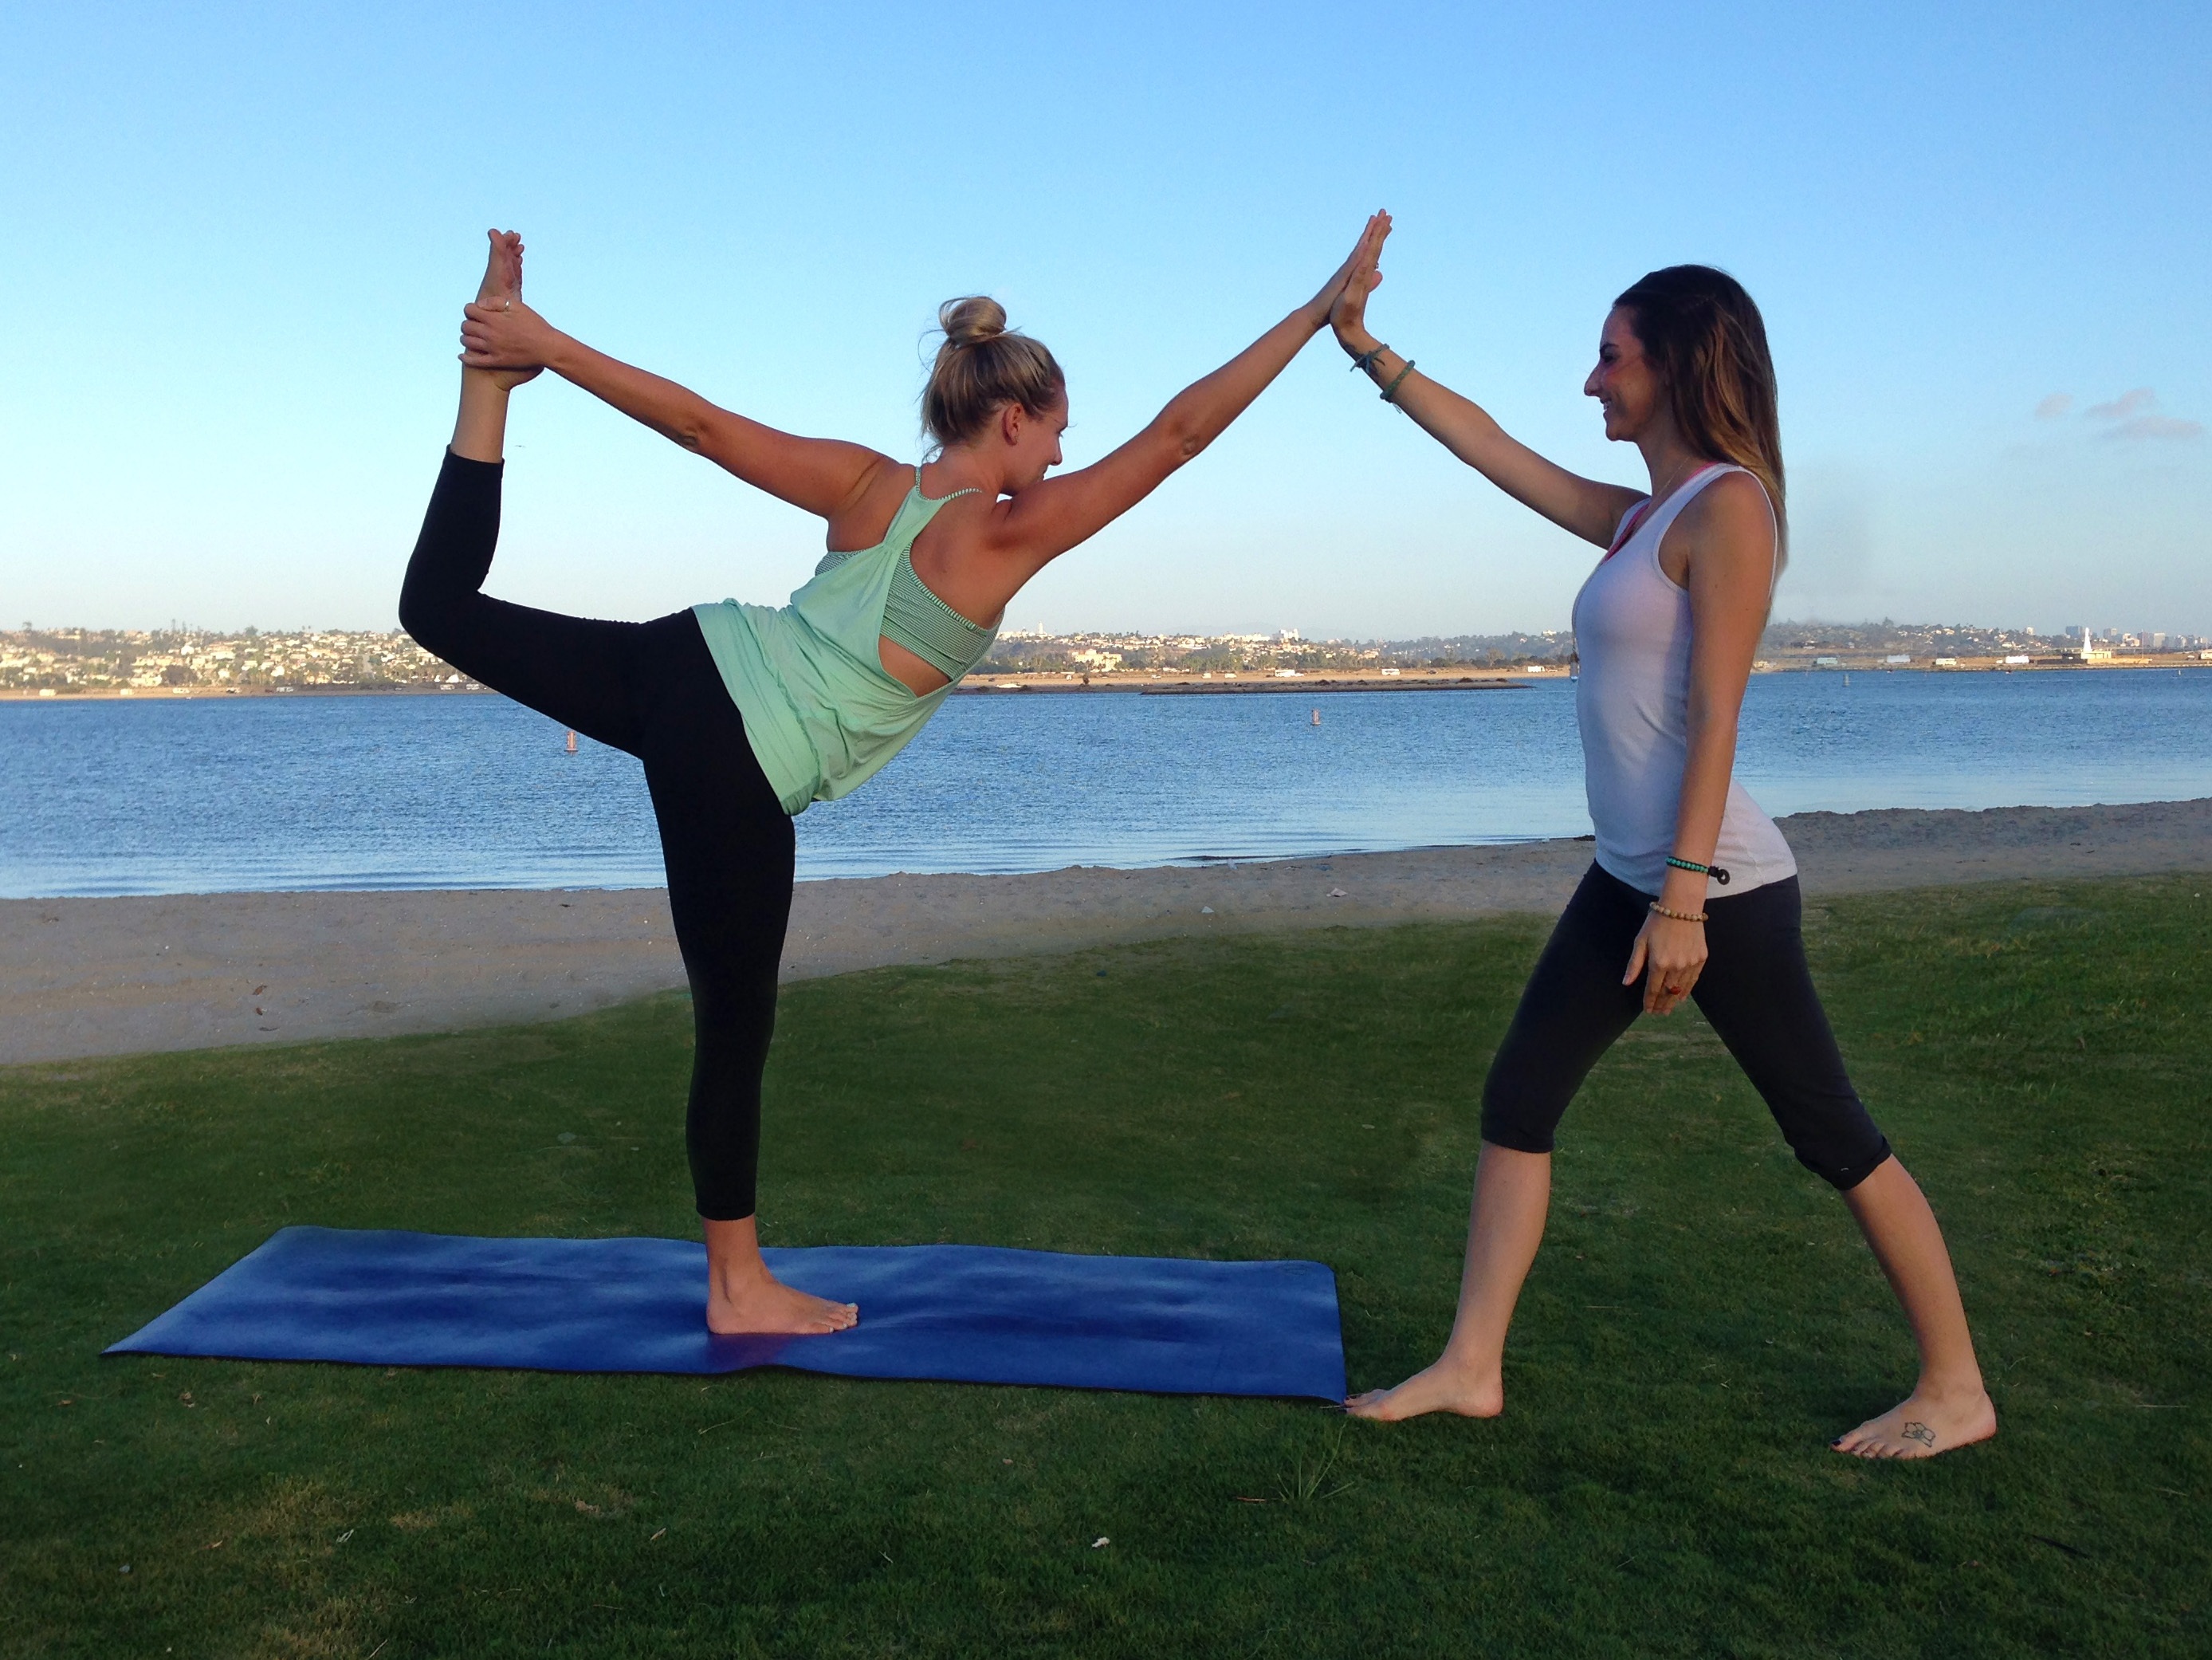
leisure, arm, sports, yoga, martial arts, combat sport, human action, individual sports, physical fitness, contact sport, striking combat sports, yoga by the bay, outdoor yoga